Cornell Johnson Graduate School of Management

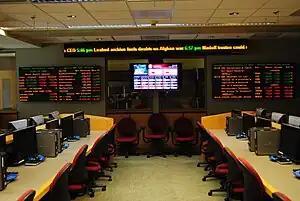
The Boas Trading Room is used by students for training, for management of student-run funds, and for hosting the annual "MBA Stock Pitch Challenge".

A unique aspect of the Johnson MBA experience is a completion of an intense, hands-on semester of an integrated course and fieldwork in a specific industry or career interest, before setting out for a mid-MBA summer internship. Immersions consist of integrated electives, performance-based learning, and live cases to blend rigorous classroom learning with practical fieldwork, giving students a unique opportunity to apply their knowledge in real-world business settings.